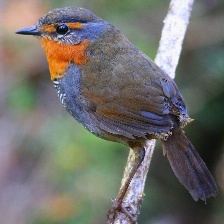
Species: CHUCAO TAPACULO
Scientific name: SCELORCHILUS RUBECULA